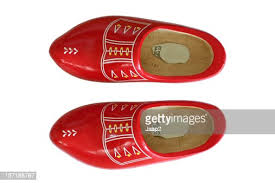
Label: Clog